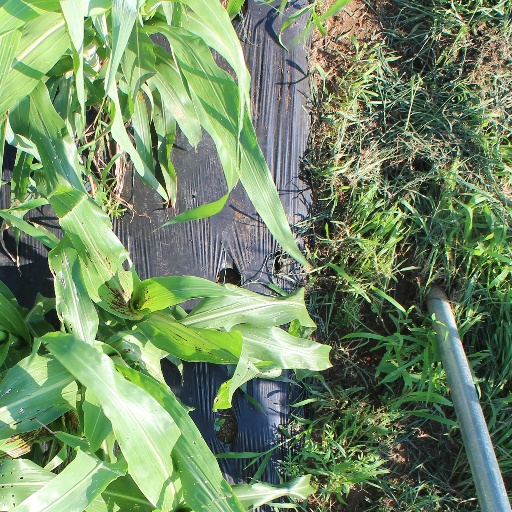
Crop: sorghum